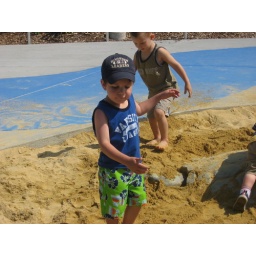
playing in the sand pit and digging up the turtles